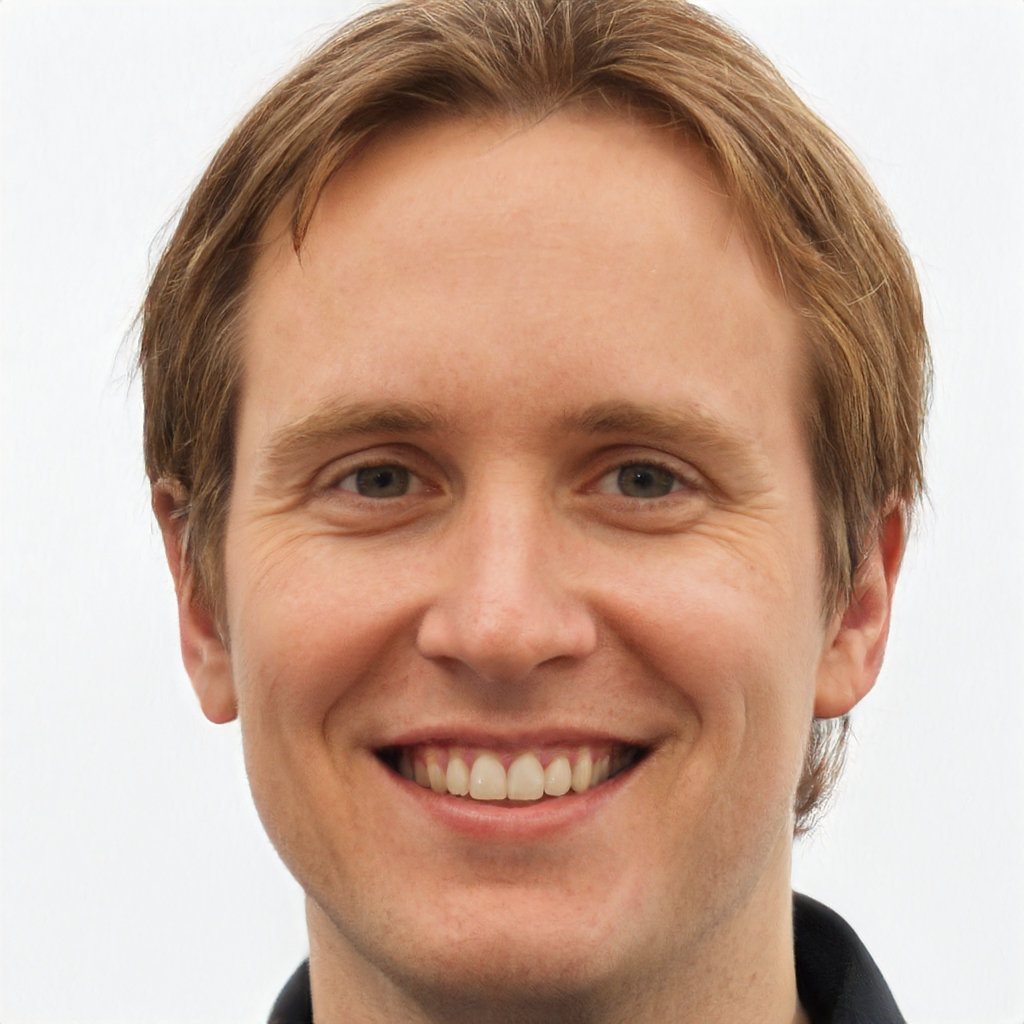
Gender: Male